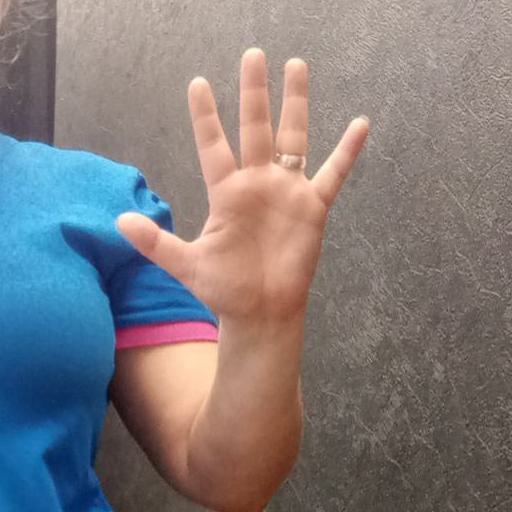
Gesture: palm